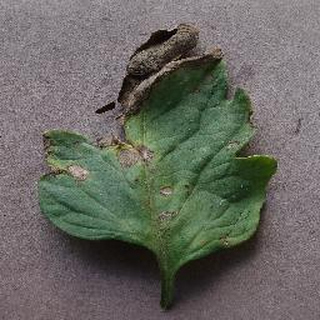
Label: tomato_early_blight